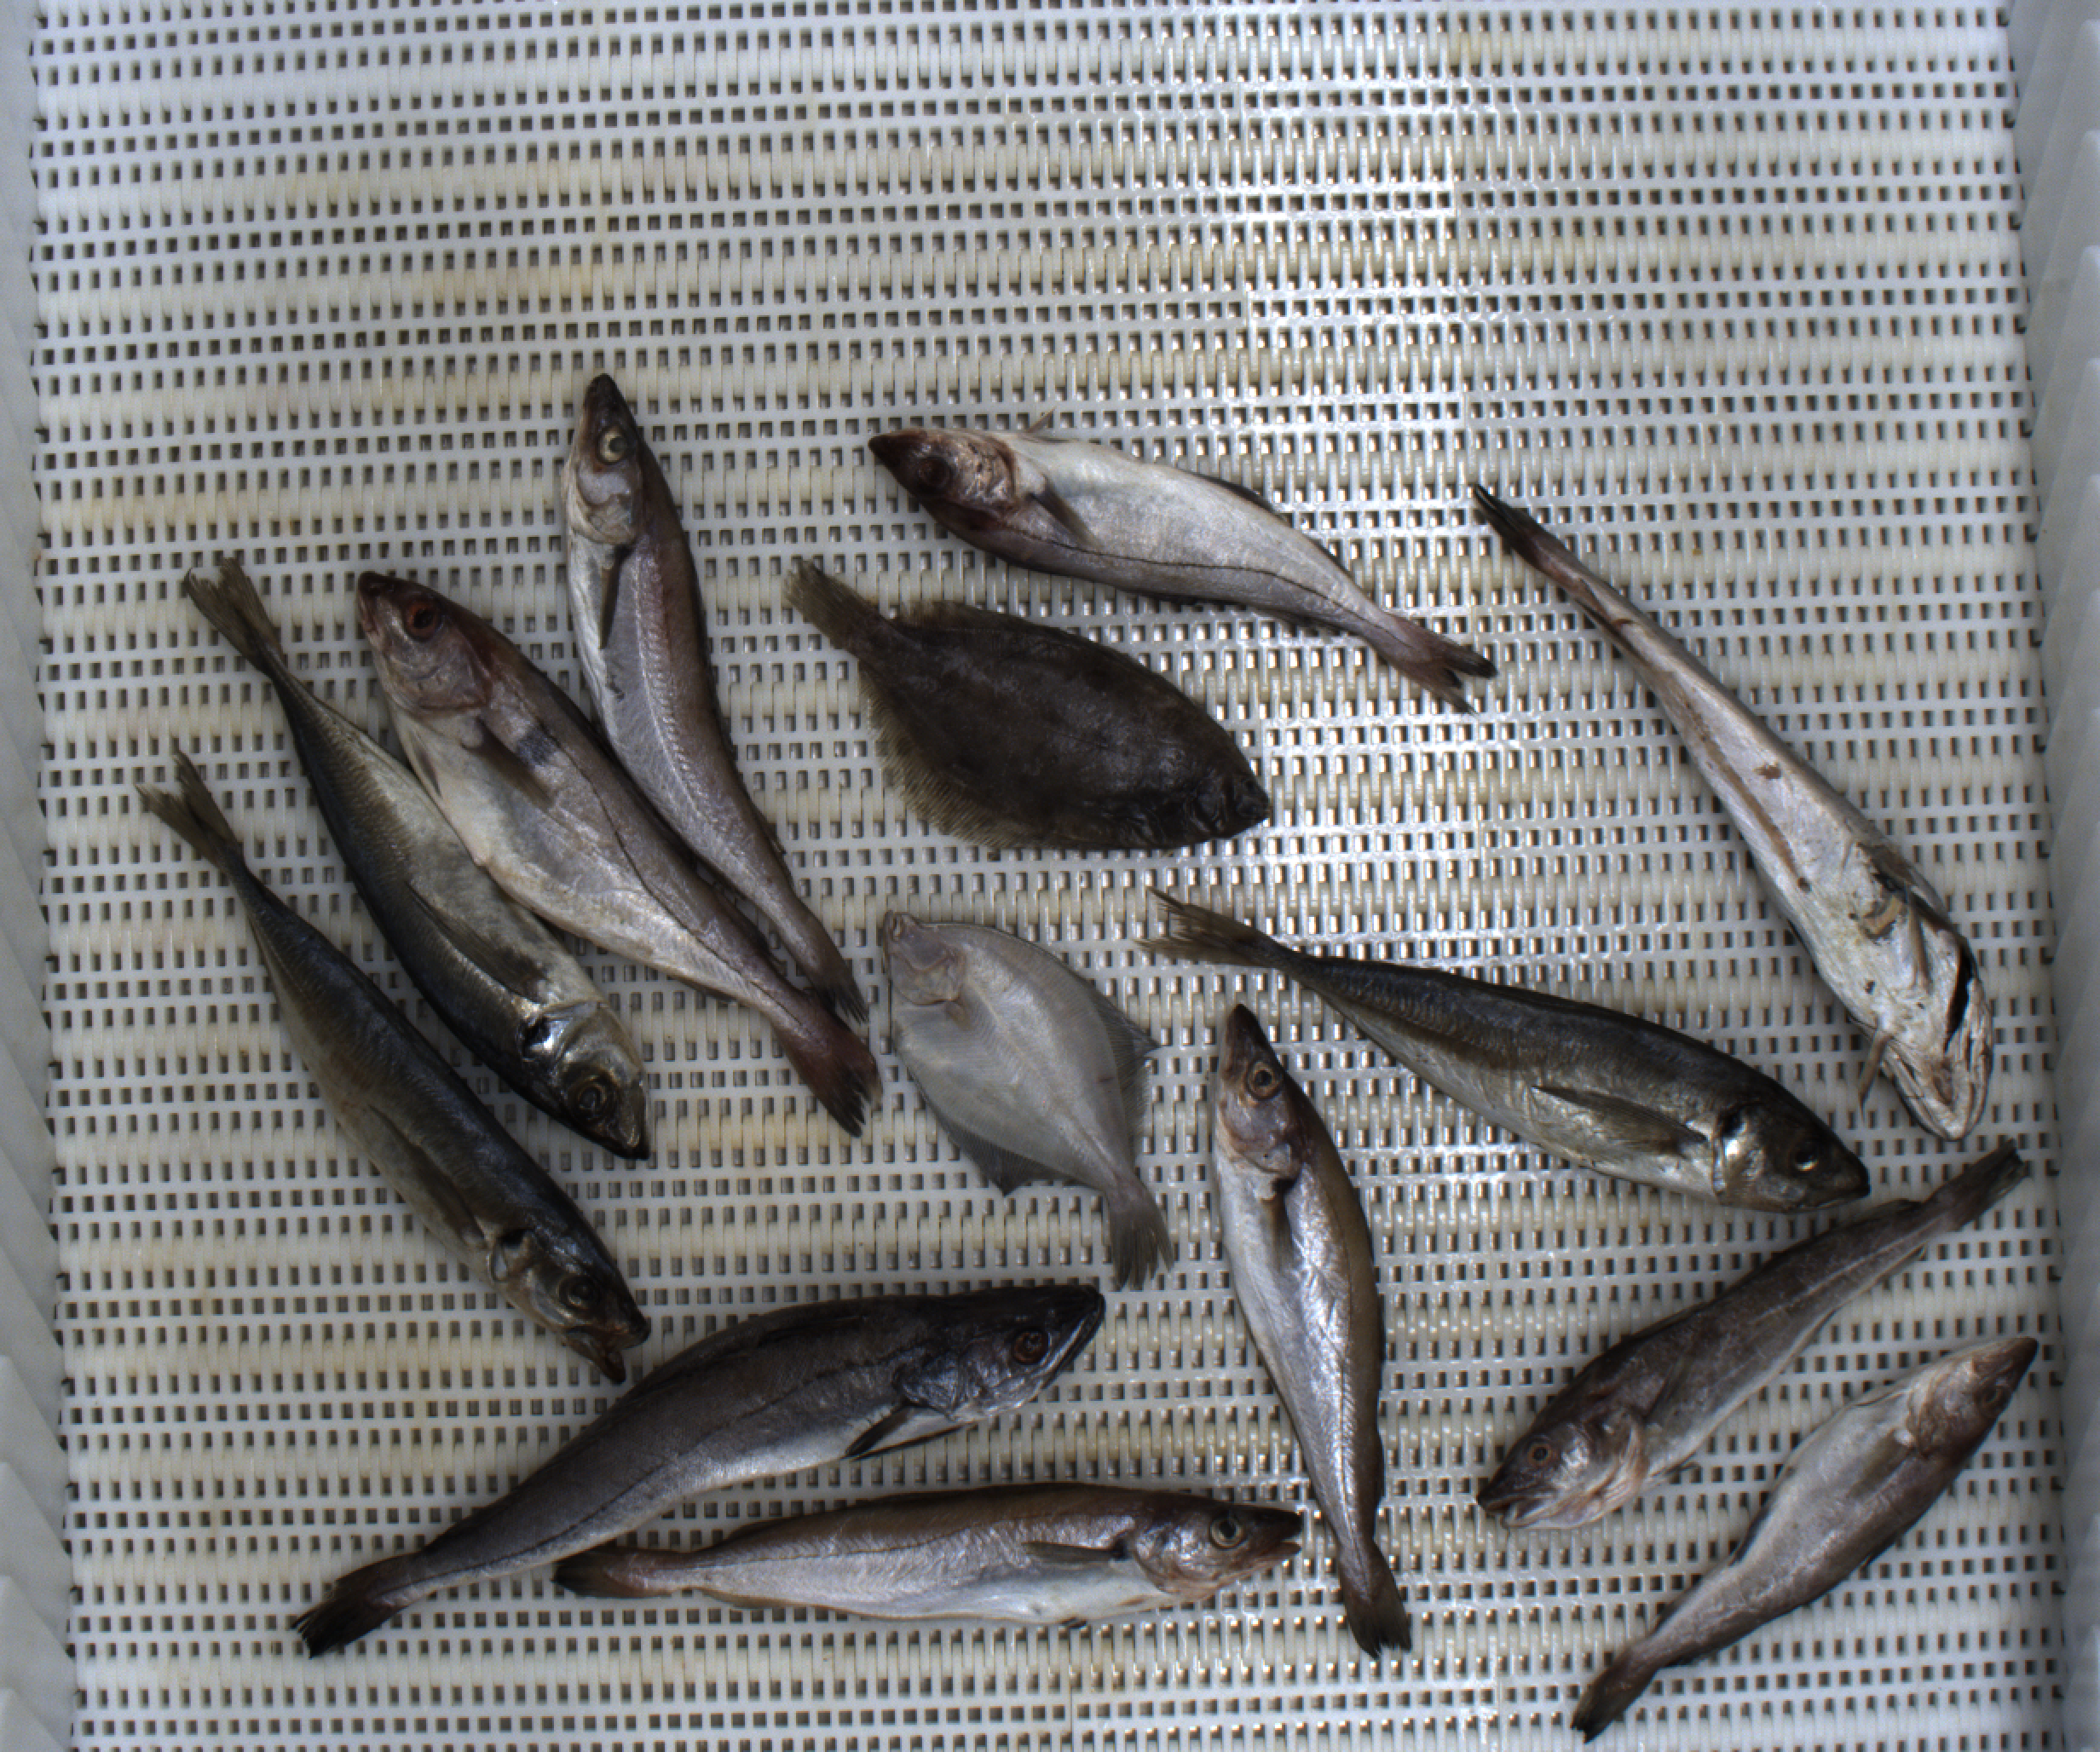
Total fish: 14
Cod: 2
Haddock: 2
Whiting: 3
Hake: 2
Horse mackerel: 3
Saithe: 0
Other: 2